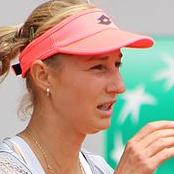
Age: 26